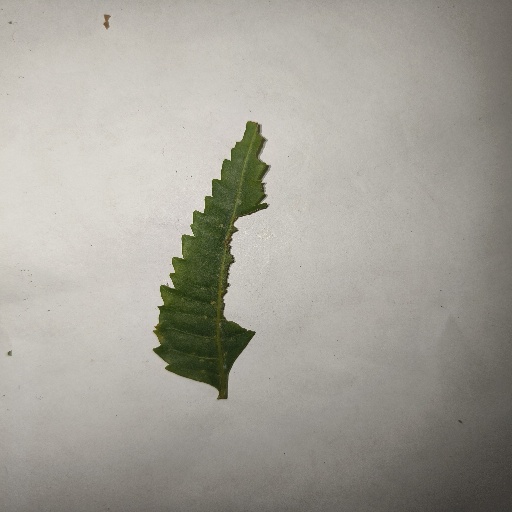
Species: Neem
Leaf condition: Shot Hole Leaf